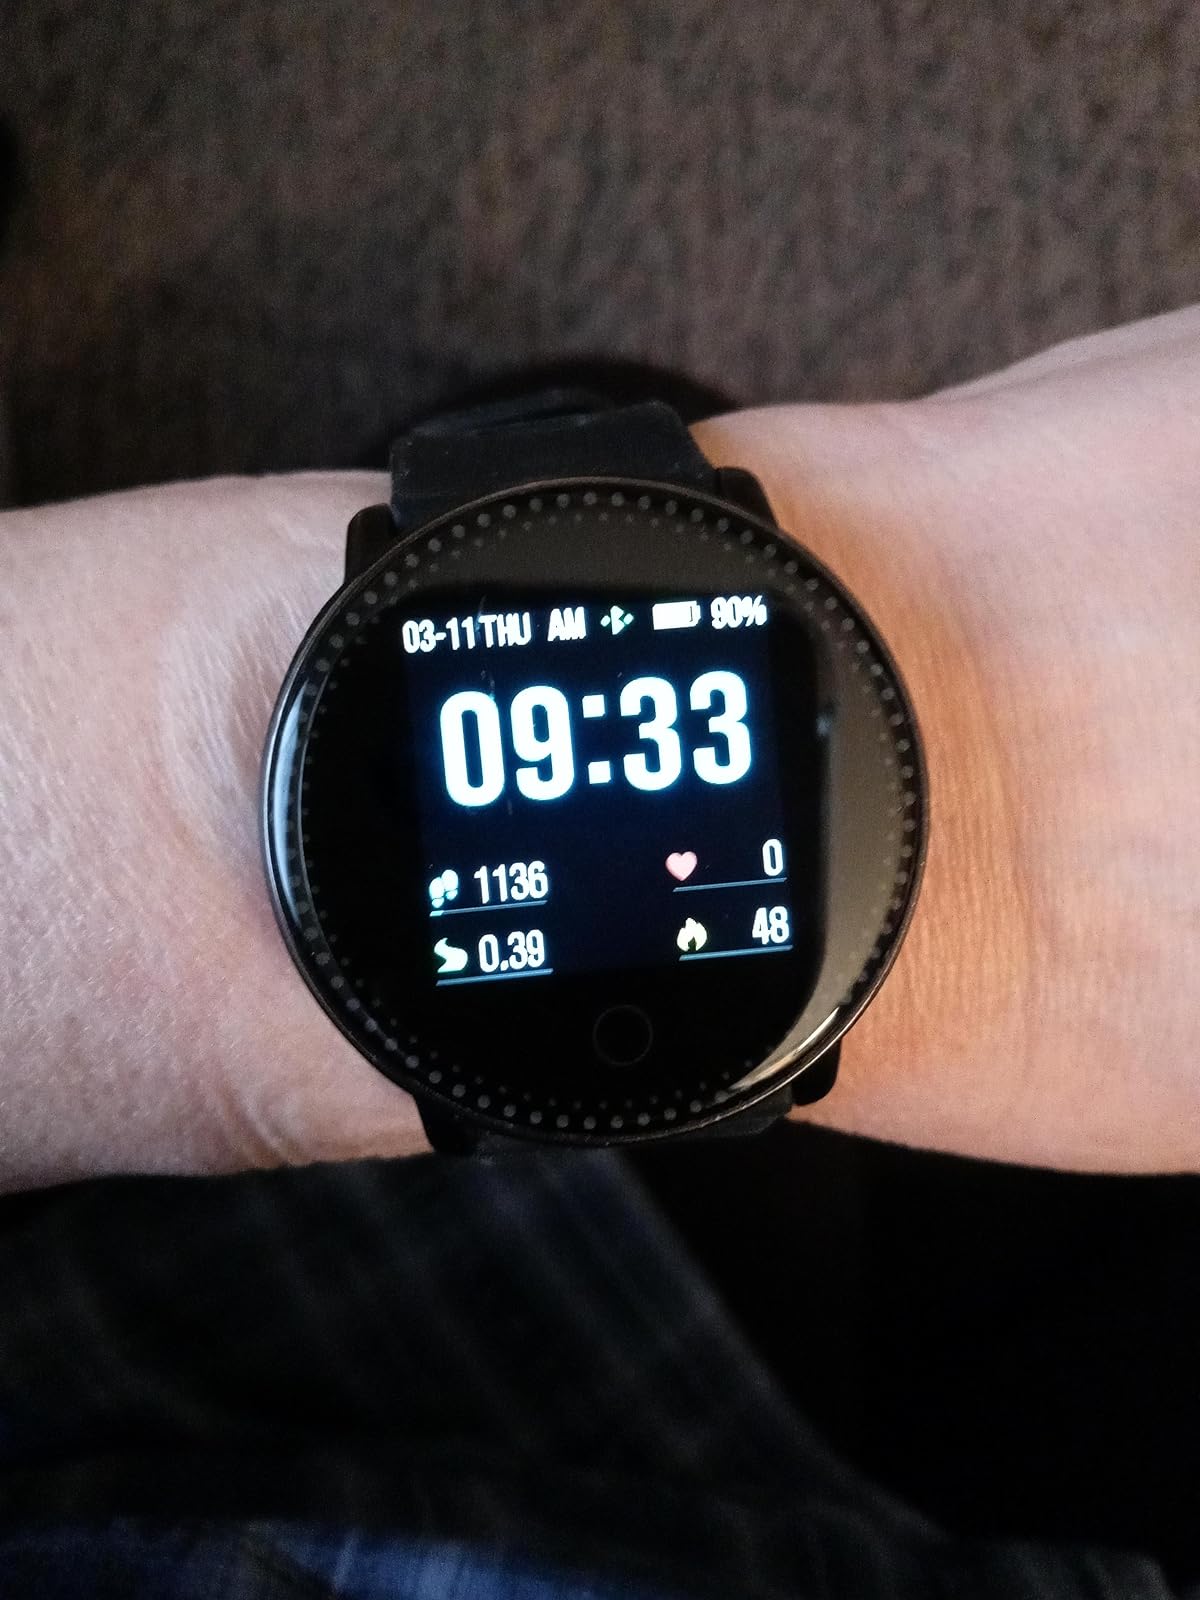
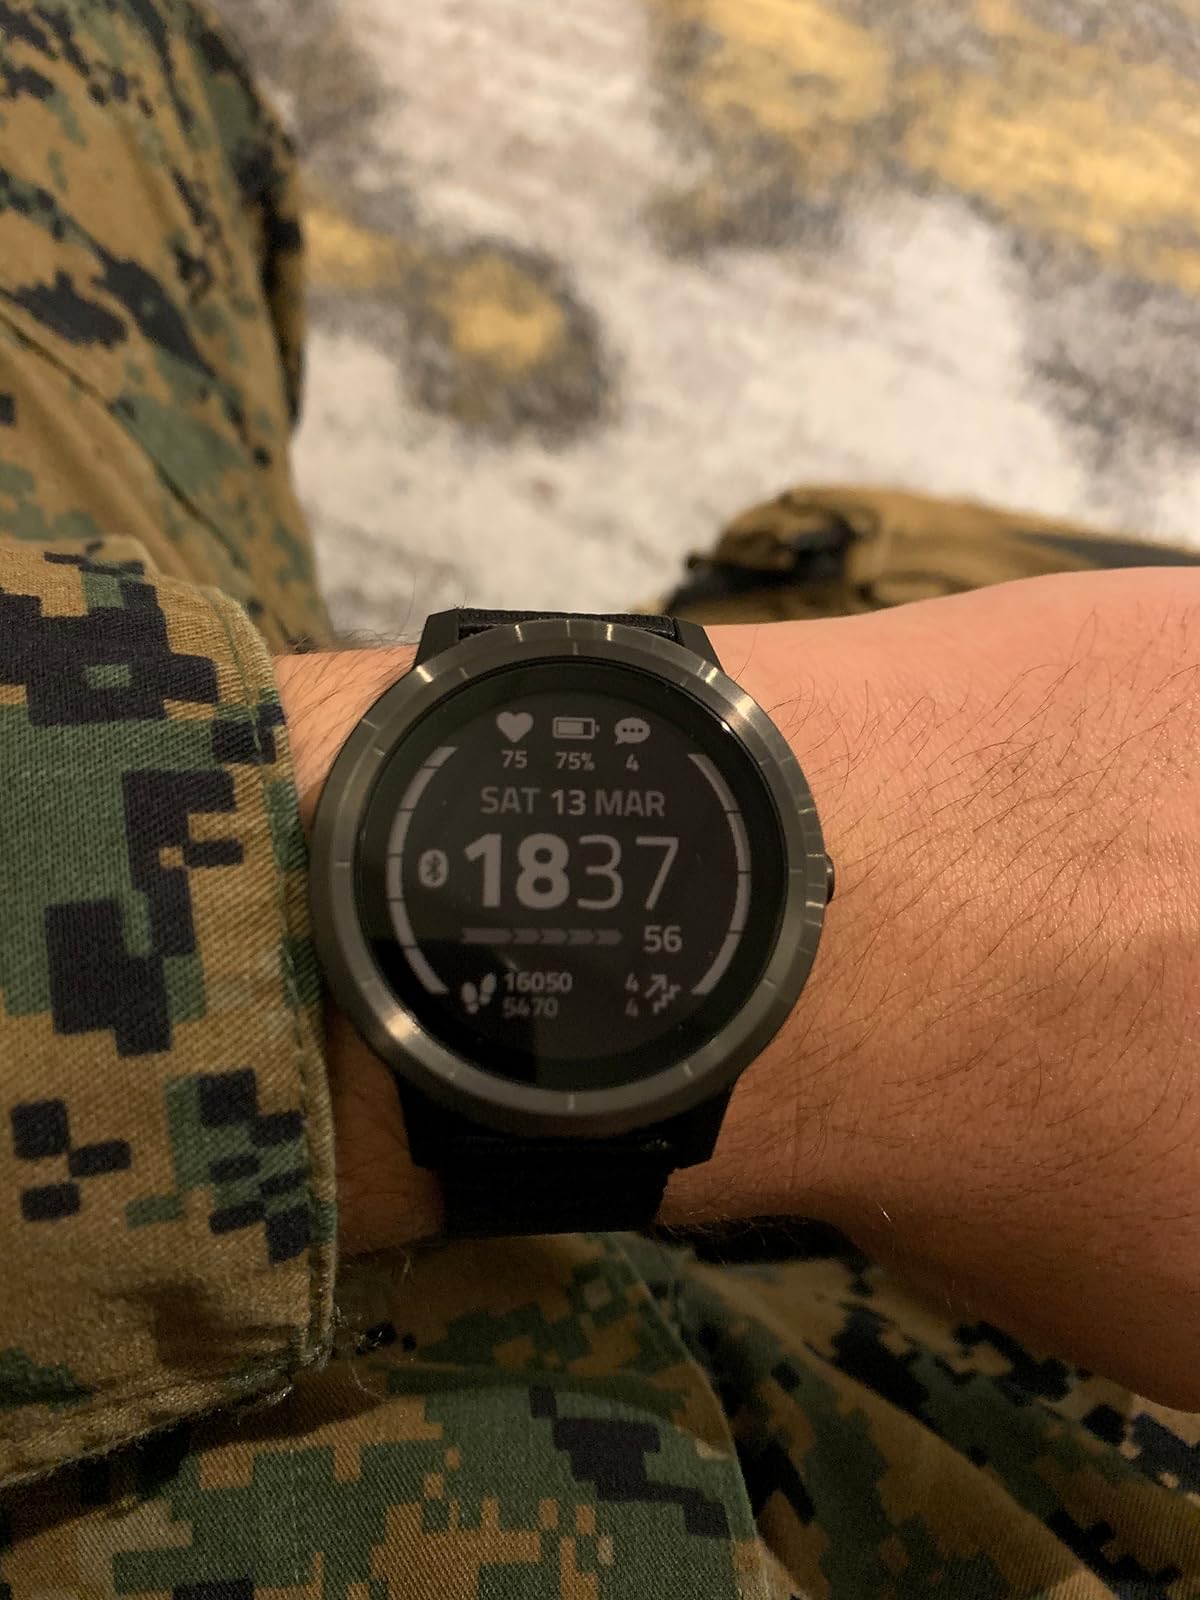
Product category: smartwatch
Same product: no